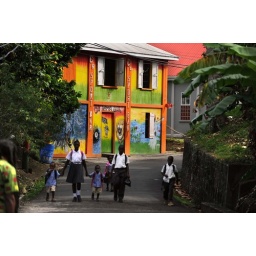
Grenadian children walking home from school in their smart uniforms, looking after the little ones!